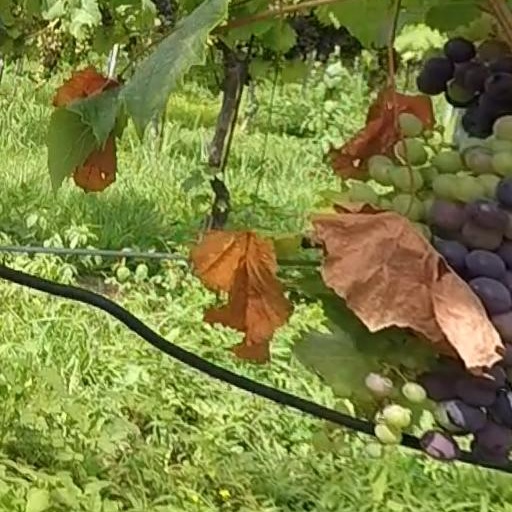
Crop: grape